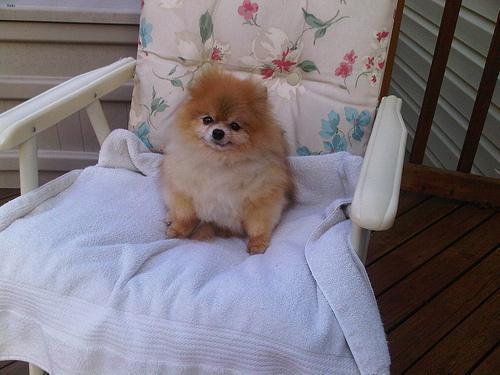
pomeranian